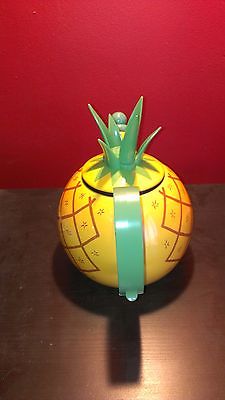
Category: kettle